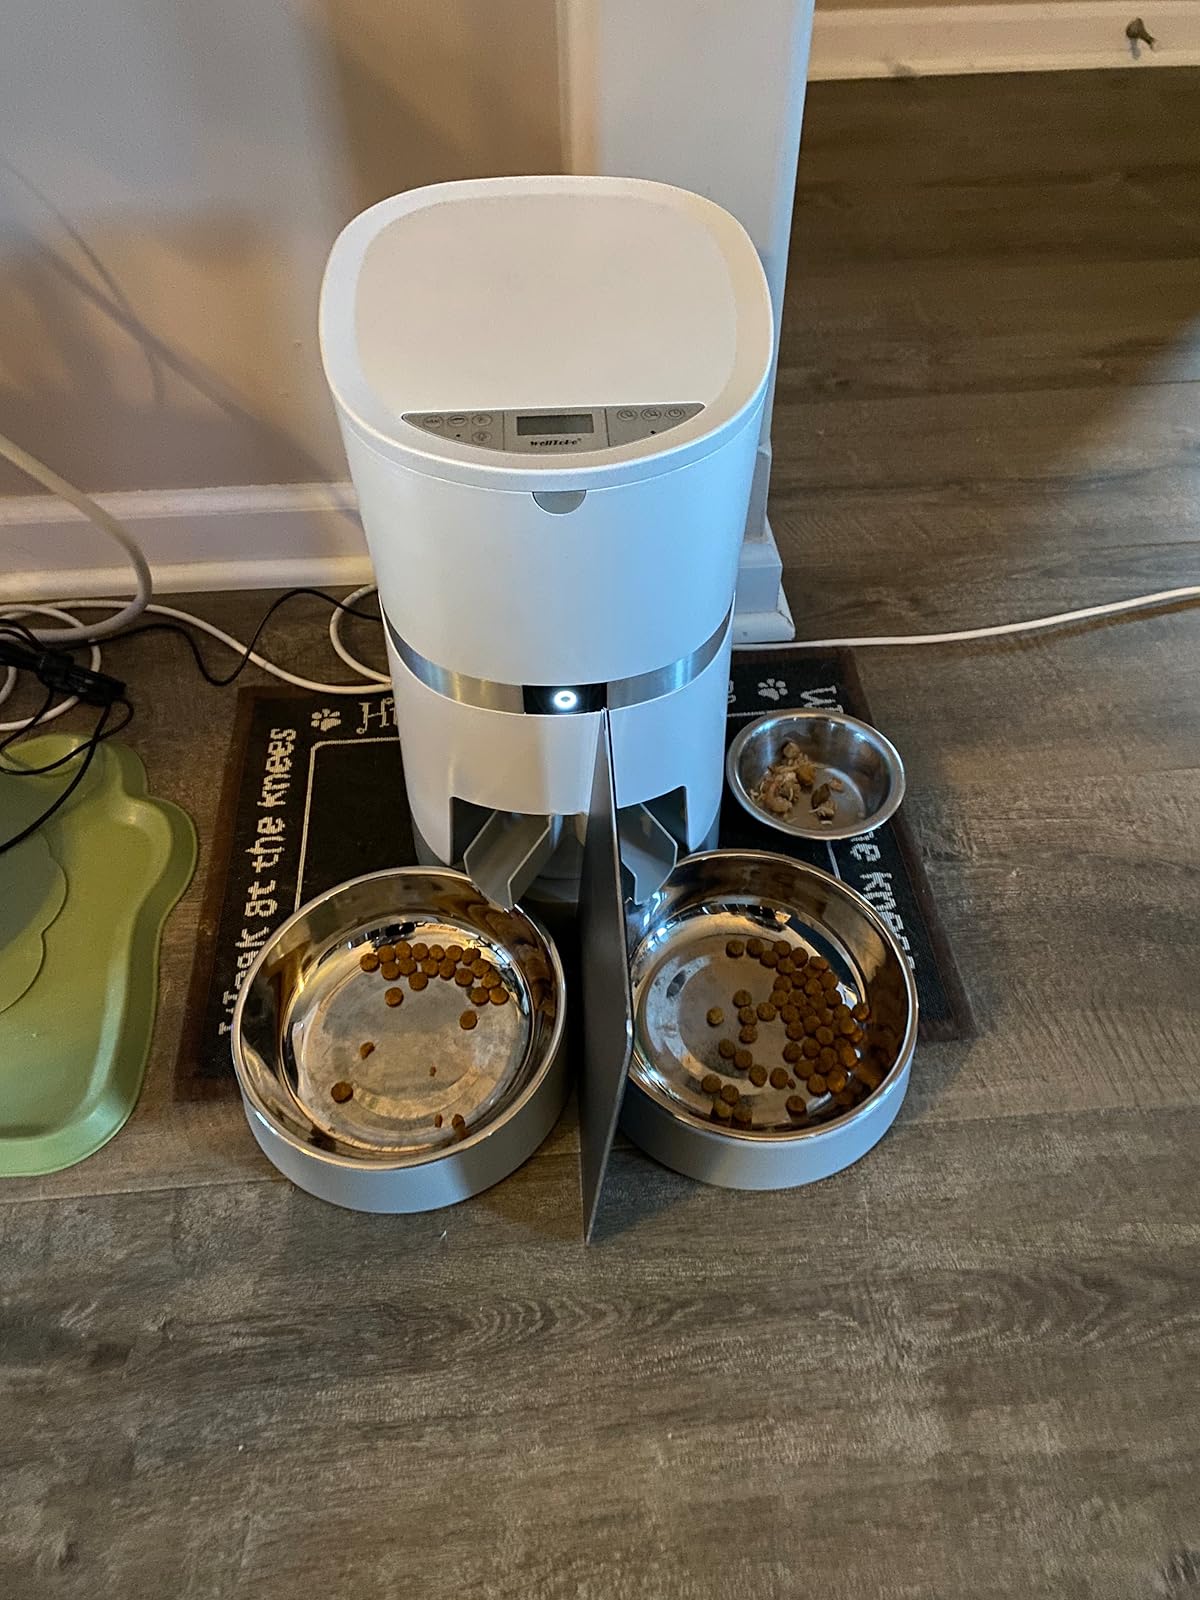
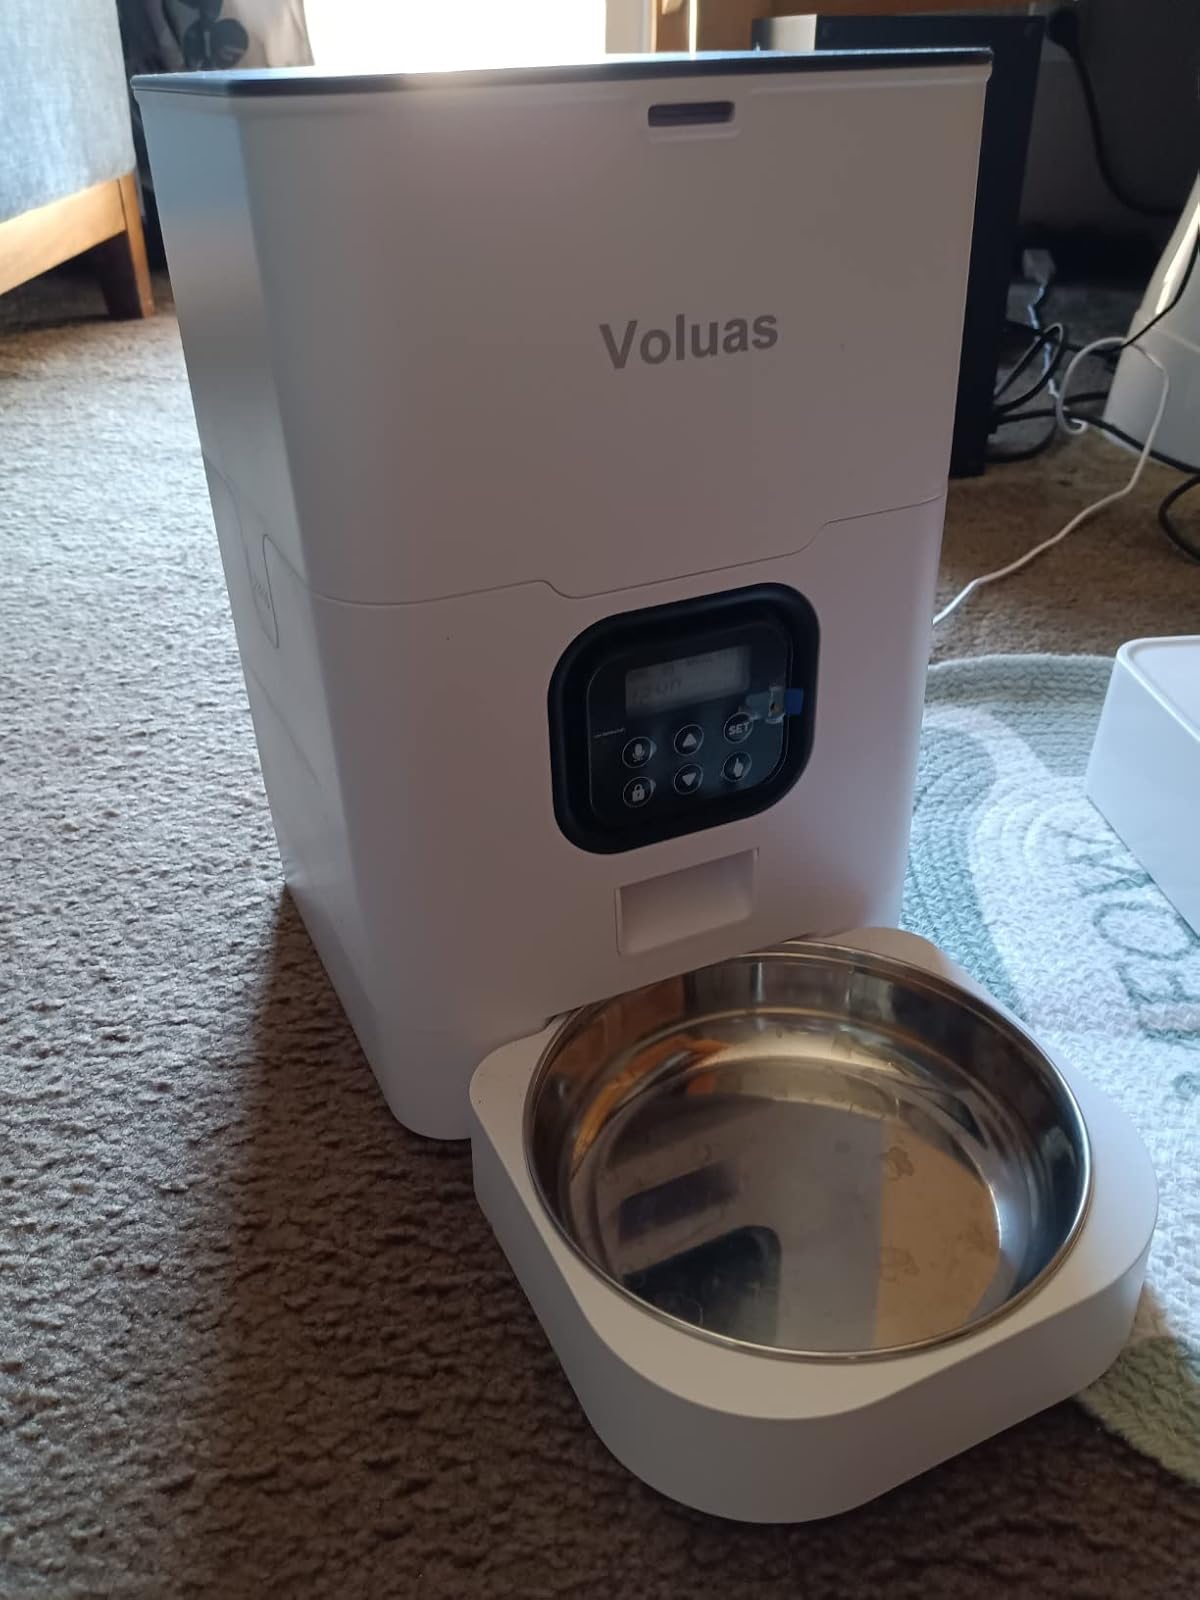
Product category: items_feeder
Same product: no